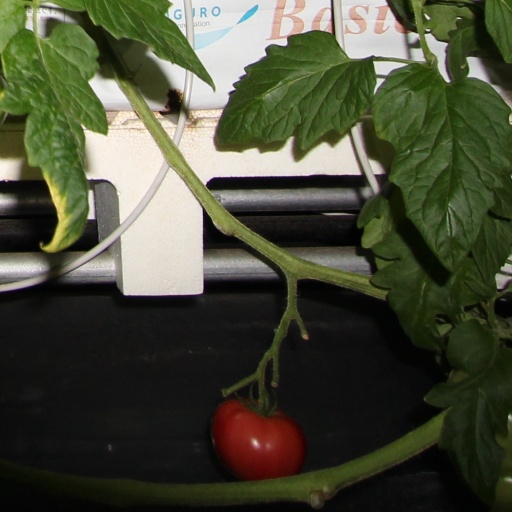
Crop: tomato